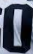
Number: 0